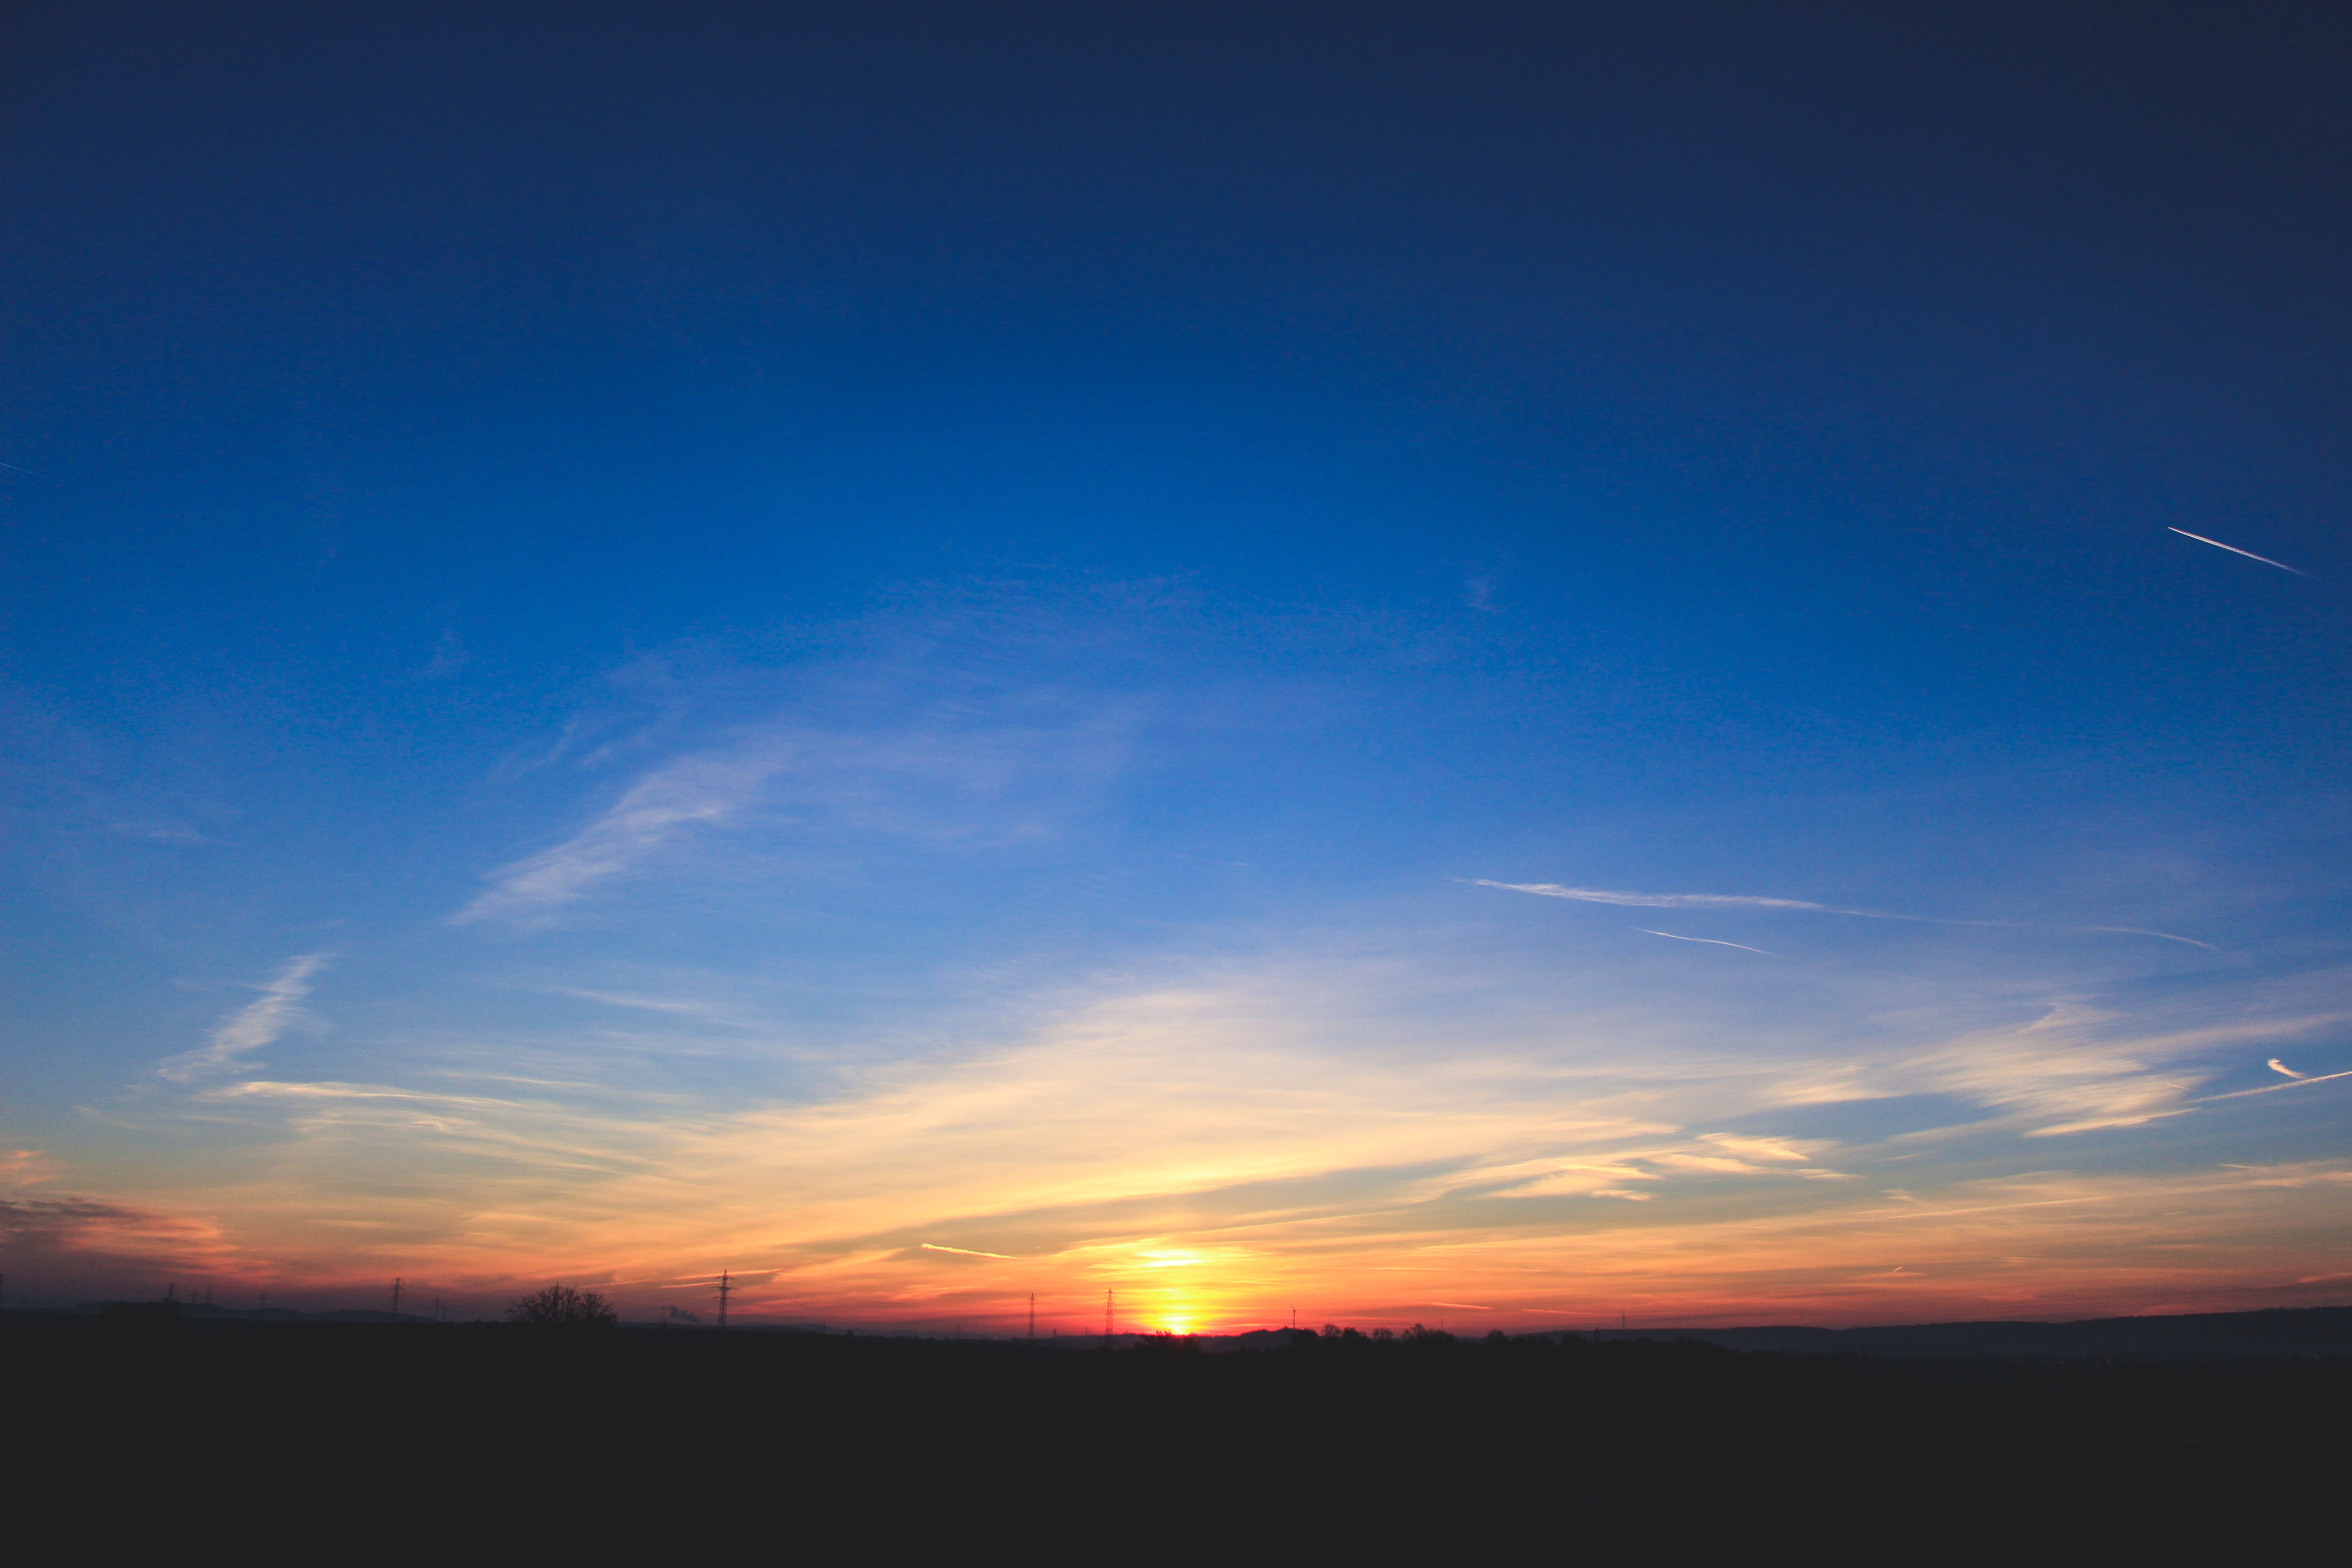
horizon, cloud, sky, sunrise, sunset, sunlight, morning, dawn, atmosphere, dusk, evening, plain, afterglow, red sky at morning